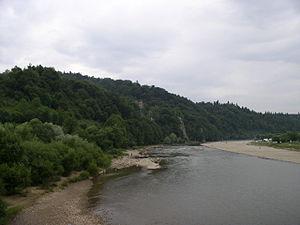
La rivière Stryï est un cours d'eau d'Ukraine et un affluent du Dniestr.